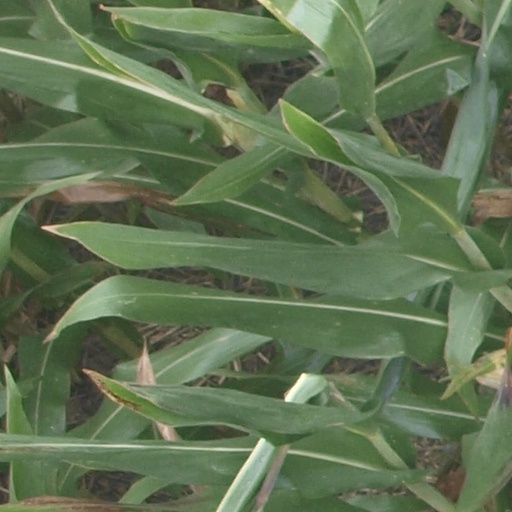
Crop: maize; corn